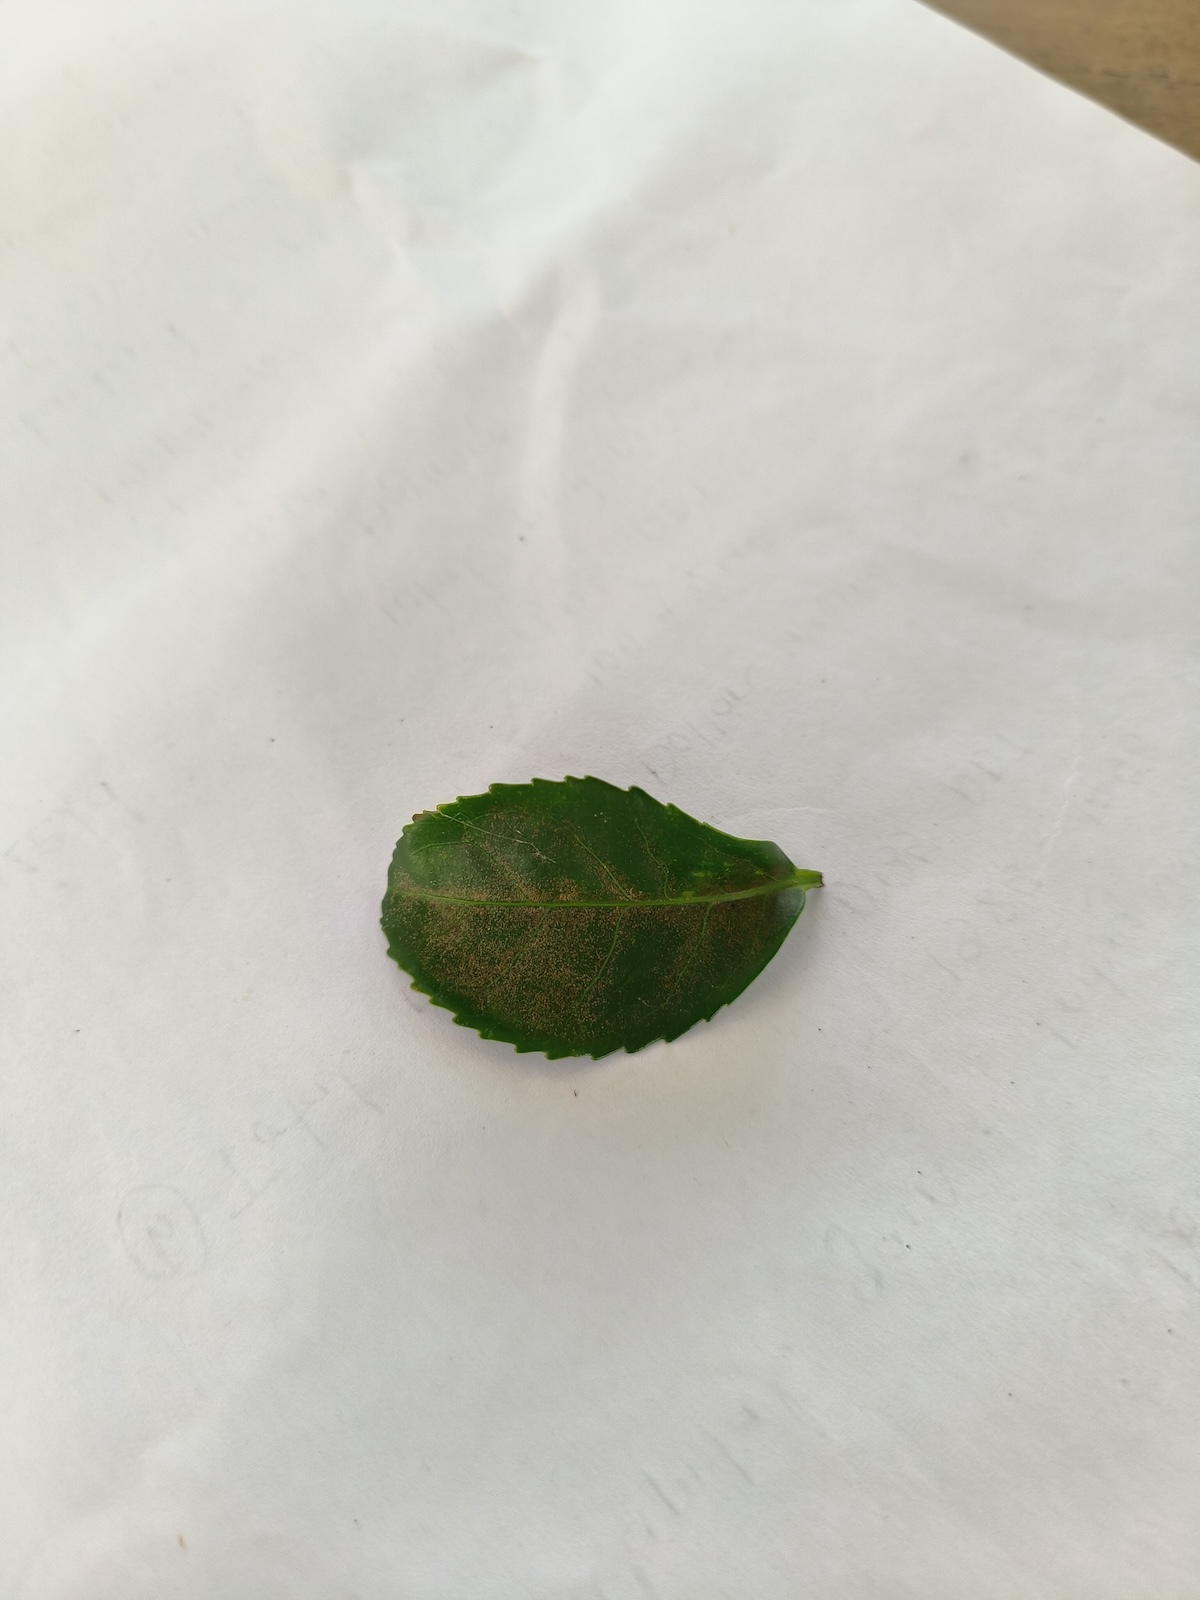
Label: Red spider